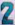
Number: 2